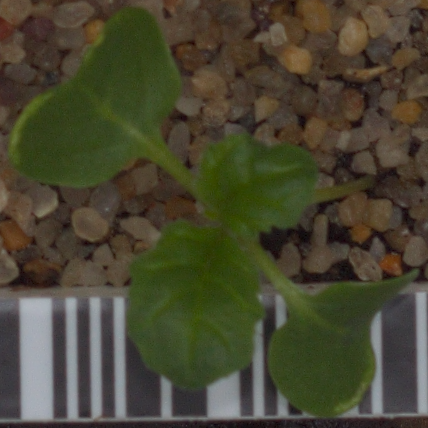
Label: charlock